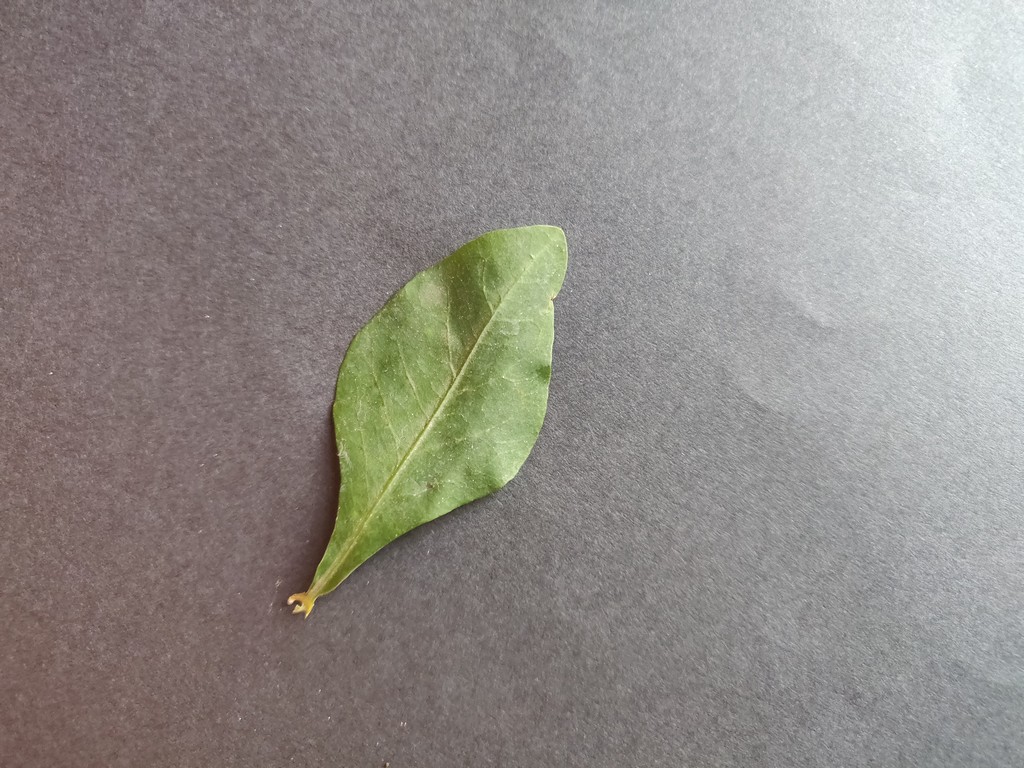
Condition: Healthy
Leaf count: single
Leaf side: front